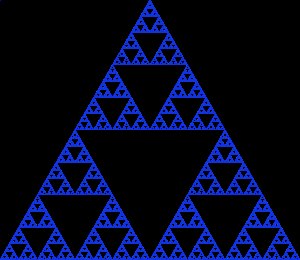
Sierpinski-trekant
Sierpinski trekant
En Sierpinski-trekant er en fraktal og en selvsimilær geometrisk figur, hvis overordnede form er en ligesidet trekant, der underinddeles rekursivt i mindre ligesidede trekanter. Dvs. det er et matematisk mønster der kan genskabes ved en vilkårlig forstørrelse. Den er opkaldt efter den polske matematiker Wacław Sierpiński, men mønstret har været kendt i århundreder før Sierpinskis arbejder omkring år 1900.